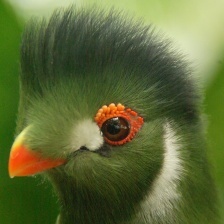
Species: WHITE CHEEKED TURACO
Scientific name: TAURACO LEUCOTIS